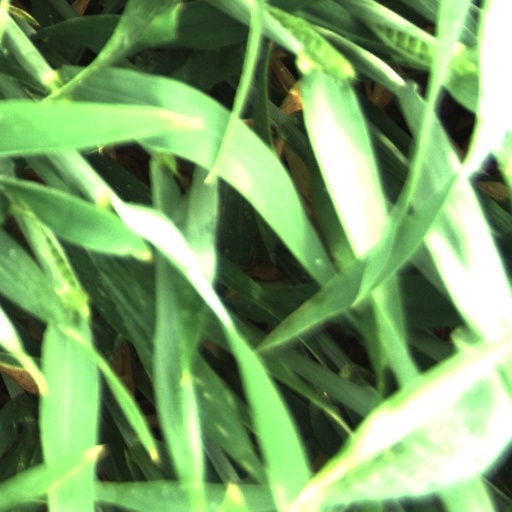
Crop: wheat